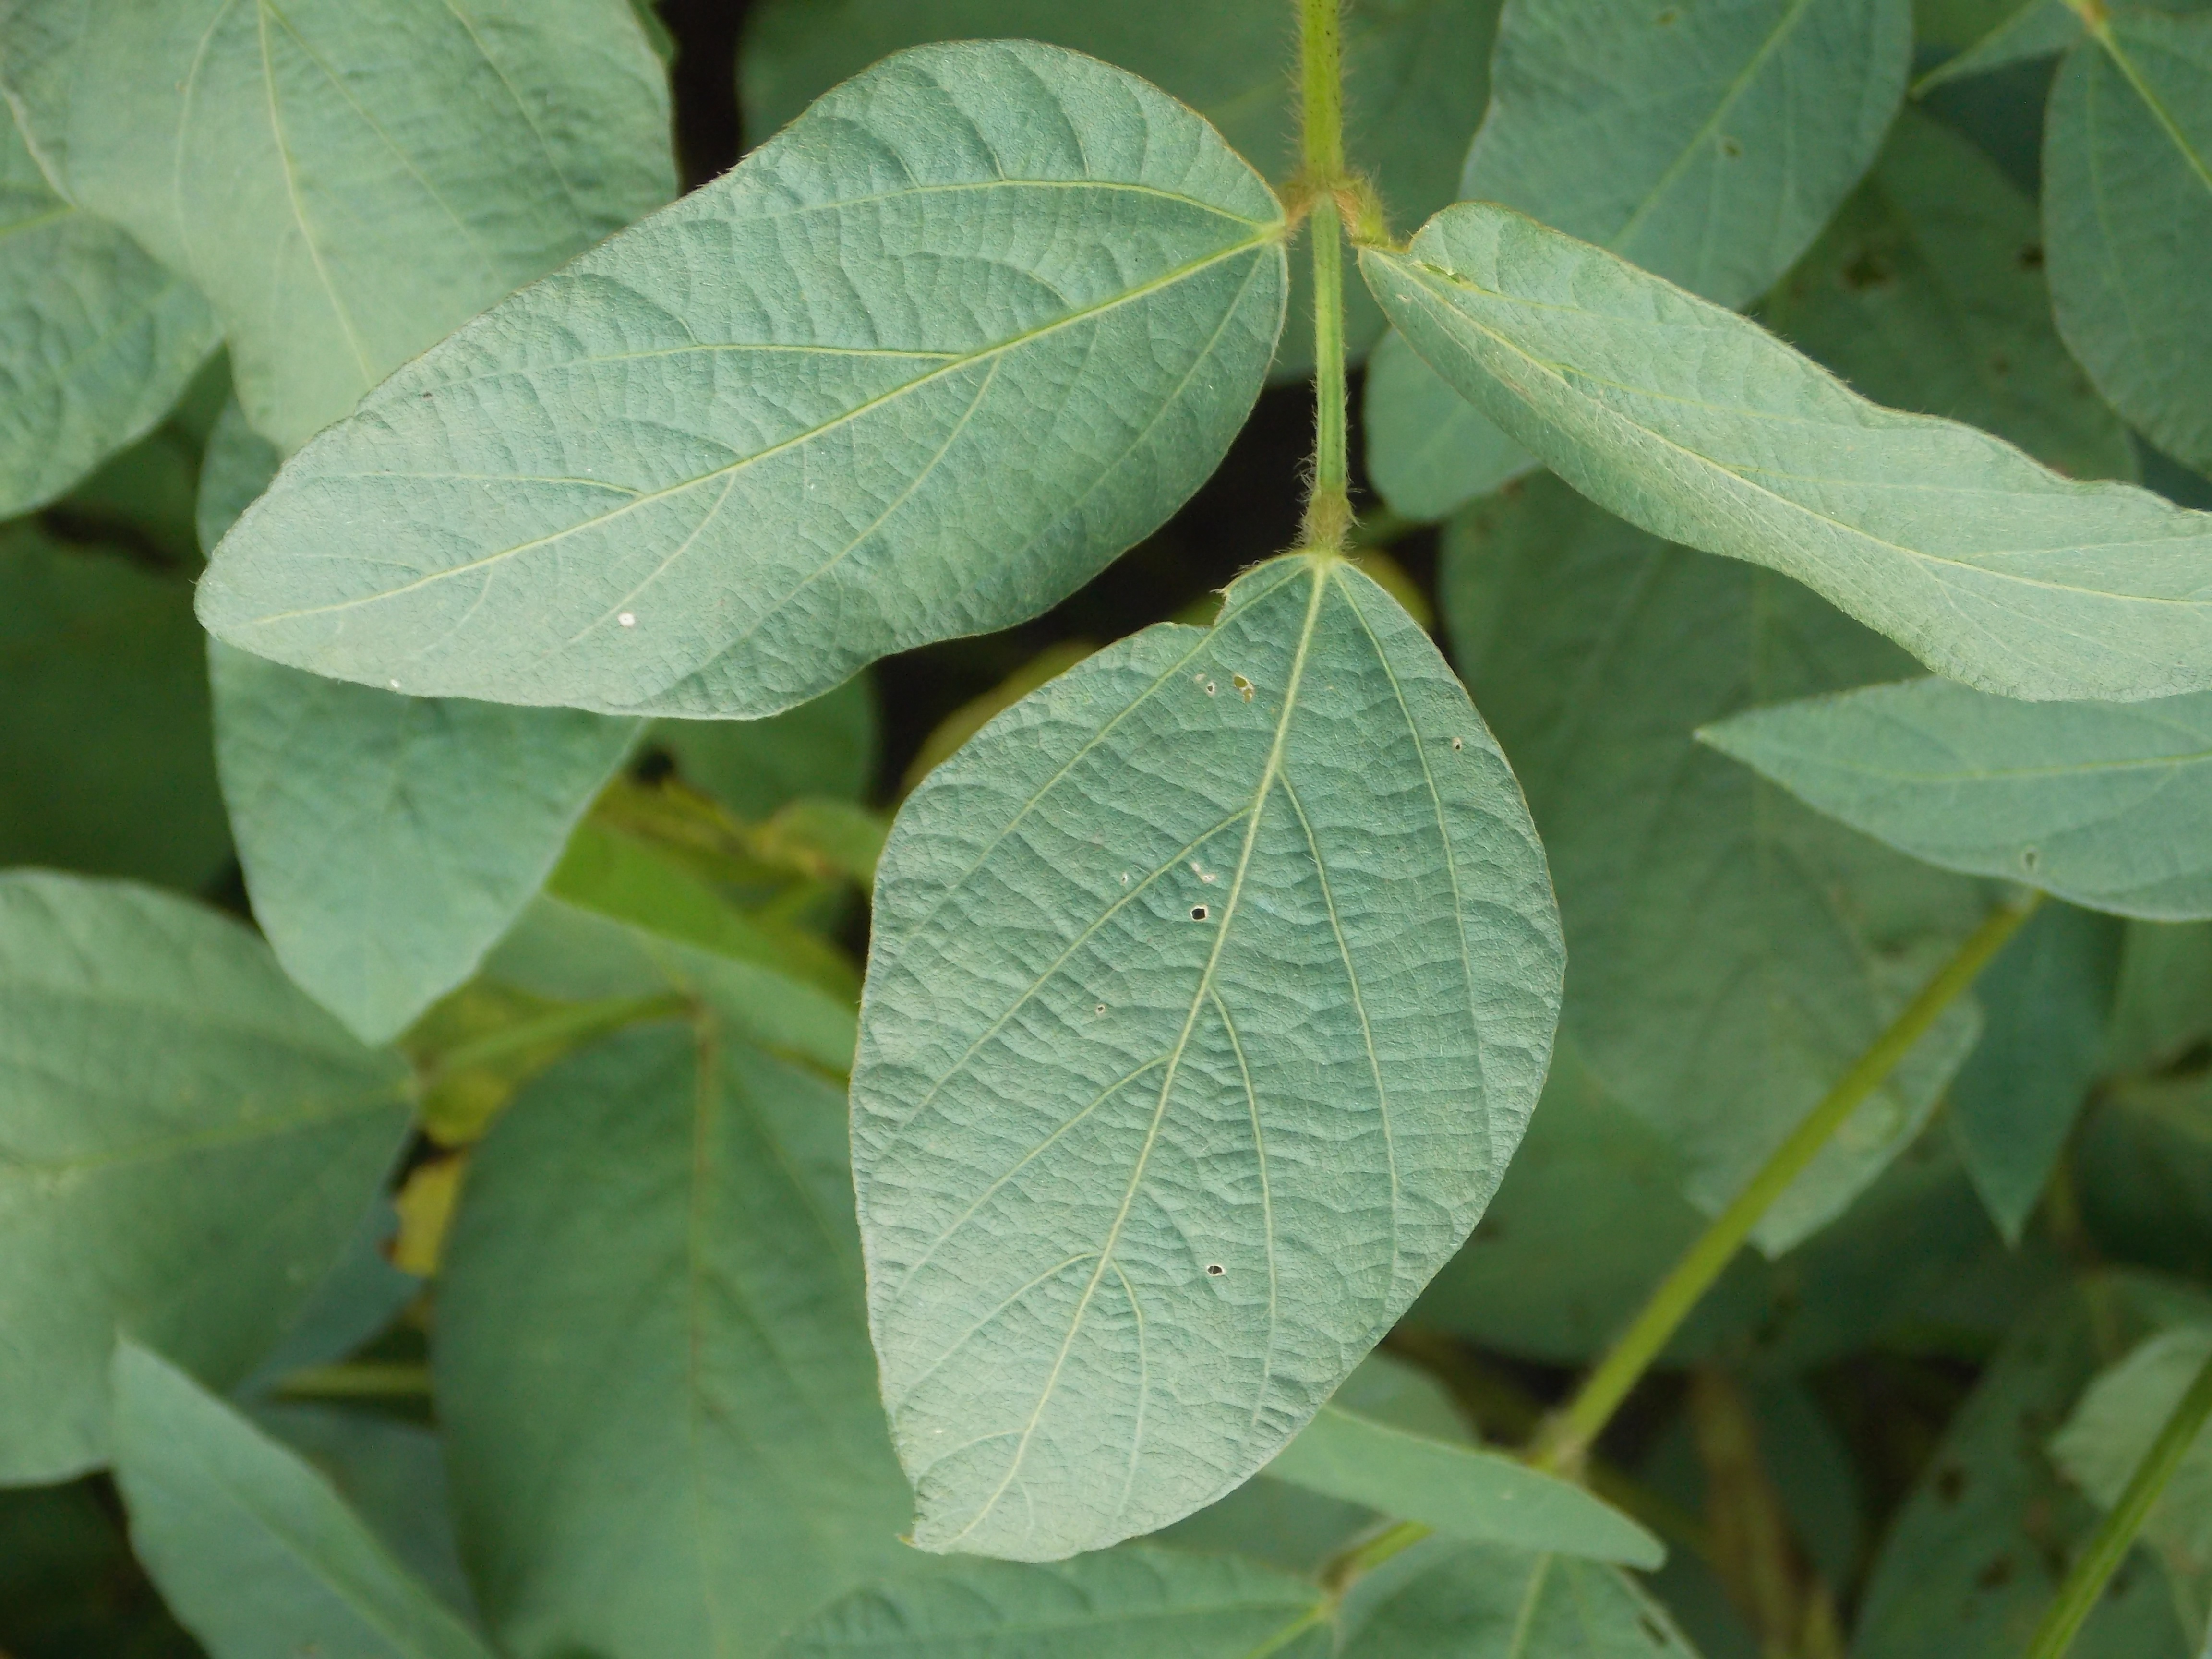
Label: Healthy